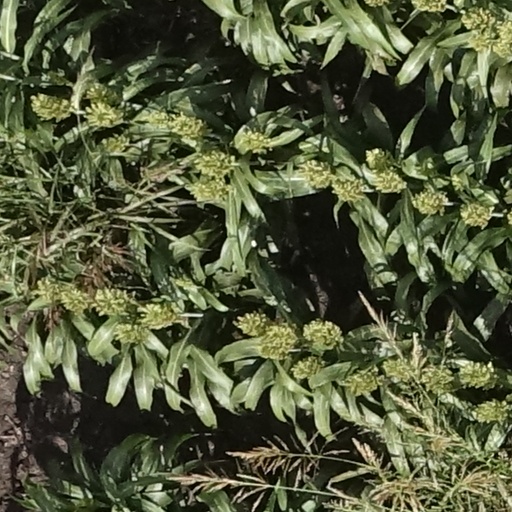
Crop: sorghum